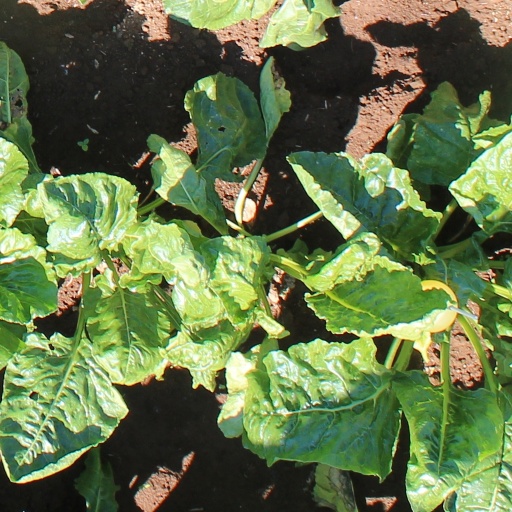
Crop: sugar beet